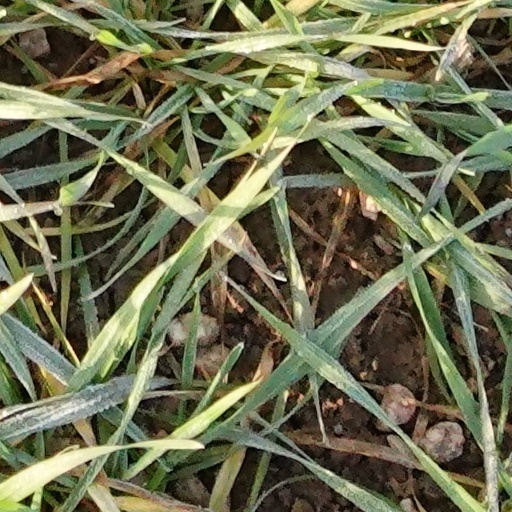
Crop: wheat